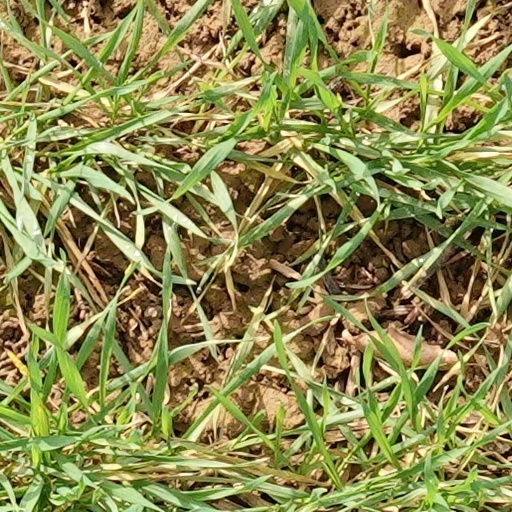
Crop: wheat